Sylvester (singer)

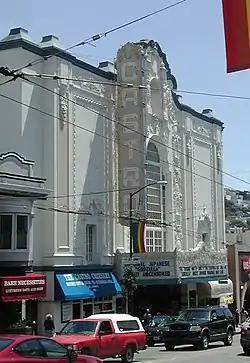
The Castro Theatre in San Francisco, where Sylvester performed his "One Night Only" retrospective

One of the best known Sylvester songs of this period was "Do Ya Wanna Funk", a Hi-NRG dance track co-written with Cowley which was released as a single in July 1982, topping the US dance charts and entering the pop charts in a number of countries across the world. Although he had continued working, Cowley was suffering from the recently discovered HIV/AIDS virus – at the time still referred to as "gay-related immune deficiency" (GRID) by American doctors – and was in a deteriorating physical condition. Sylvester continued touring, and it was while in London, preparing to perform at the Heaven superclub, that he learned of Cowley's death on November 12, 1982. He went onstage, informing the crowd of Cowley's passing and then sang "Do Ya Wanna Funk" in memory of him.